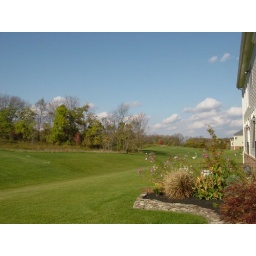
Rear flower bed in bloom in Autumn